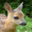
Label: deer